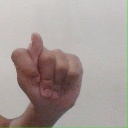
अक्षर: ट